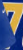
Number: 7